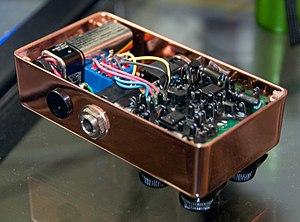
Une pédale d'effet est un petit appareil électronique contrôlable au pied servant à appliquer un effet au son émis par un instrument de musique amplifié. Ce format est apprécié sur scène pour sa petite taille, et pour la possibilité d'être contrôlé tout en jouant de son instrument. La première pédale d'effet est créée en 1962 et depuis de très nombreux effets audio ont été intégrés dans des pédales, tels que la distorsion, le chorus, le delay ou le trémolo. Les pédales sont aujourd'hui très populaires, certains auteurs évoquant même un « âge d'or » des pédales d'effet à partir des années 2000.